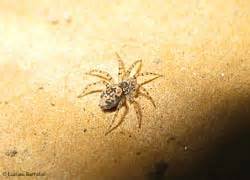
Label: ragno